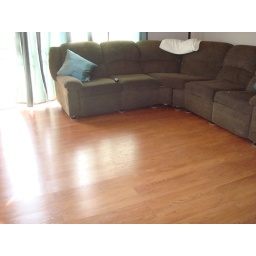
New floor by sliding door